Torque limiter

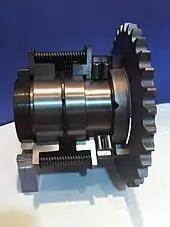
A roller detent type torque limiter that uses springs to push rollers against a notched output plate

A torque limiter is an automatic device that protects mechanical equipment, or its work, from damage by mechanical overload. A torque limiter may limit the torque by slipping (as in a friction plate slip-clutch), or uncouple the load entirely (as in a shear pin). The action of a torque limiter is especially useful to limit any damage due to crash stops and jams.